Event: Nepal Earthquake
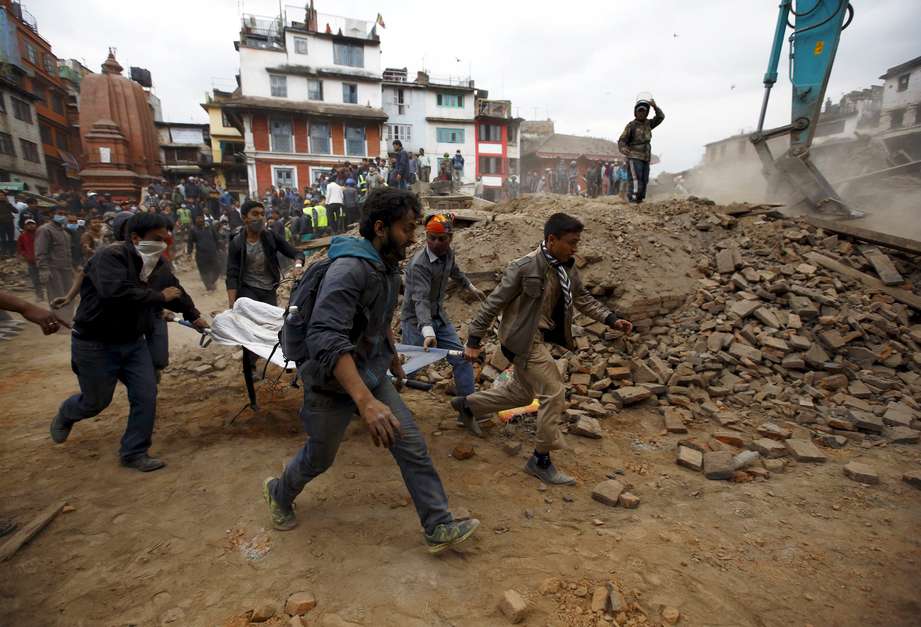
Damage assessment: damage